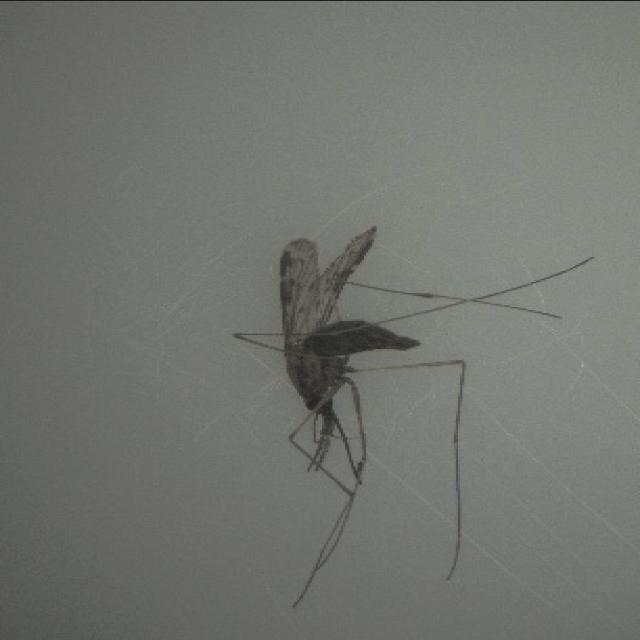
Species: anopheles_sinensis